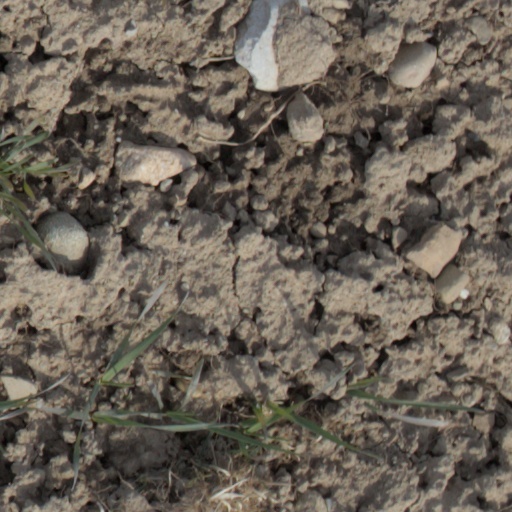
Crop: wheat